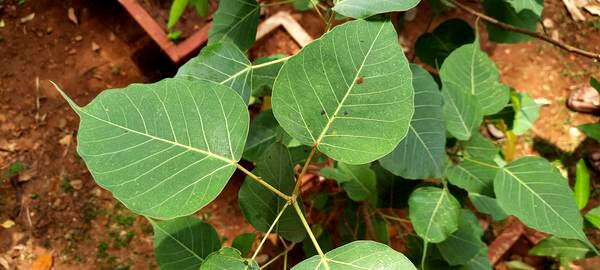
Plant: Arali